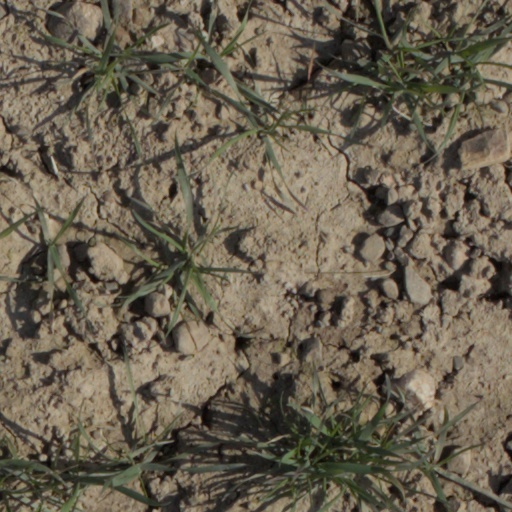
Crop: wheat